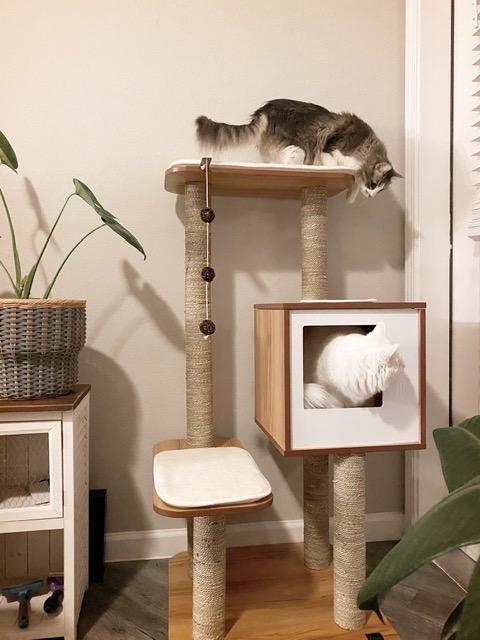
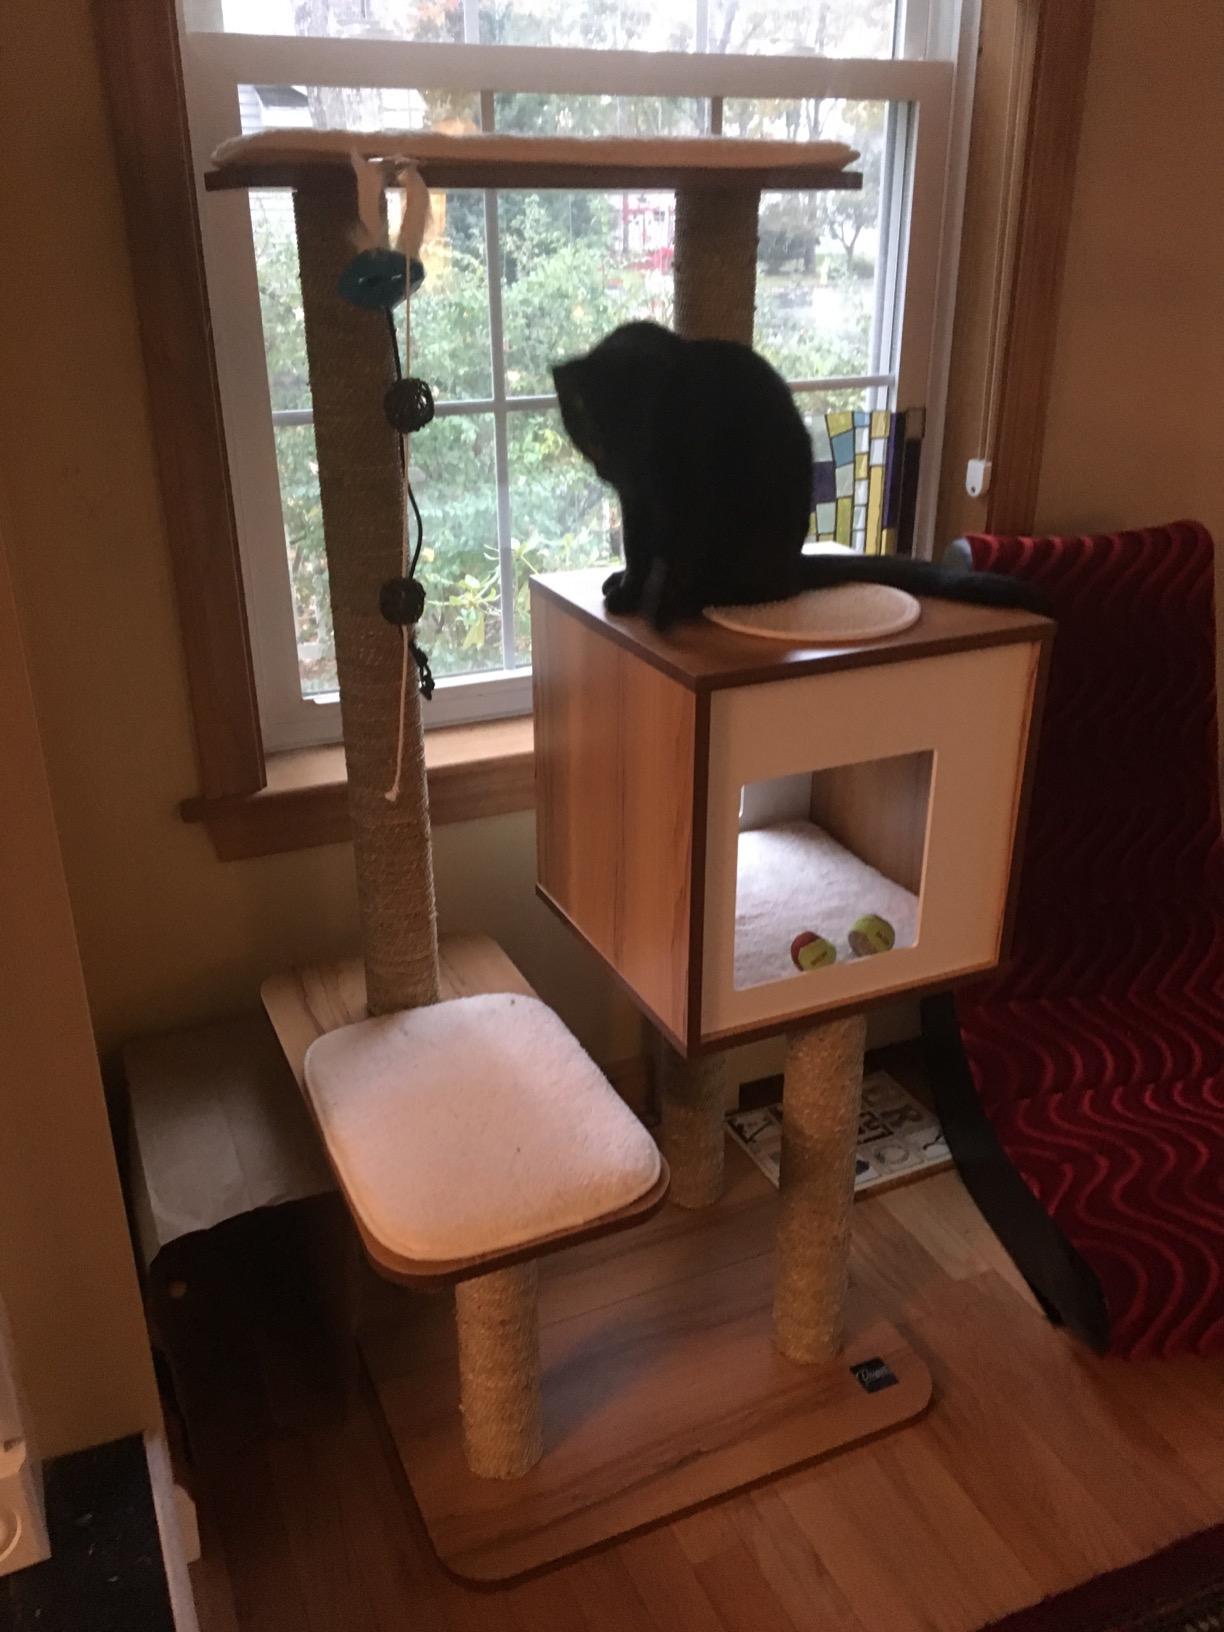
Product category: items_cat tree
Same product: yes